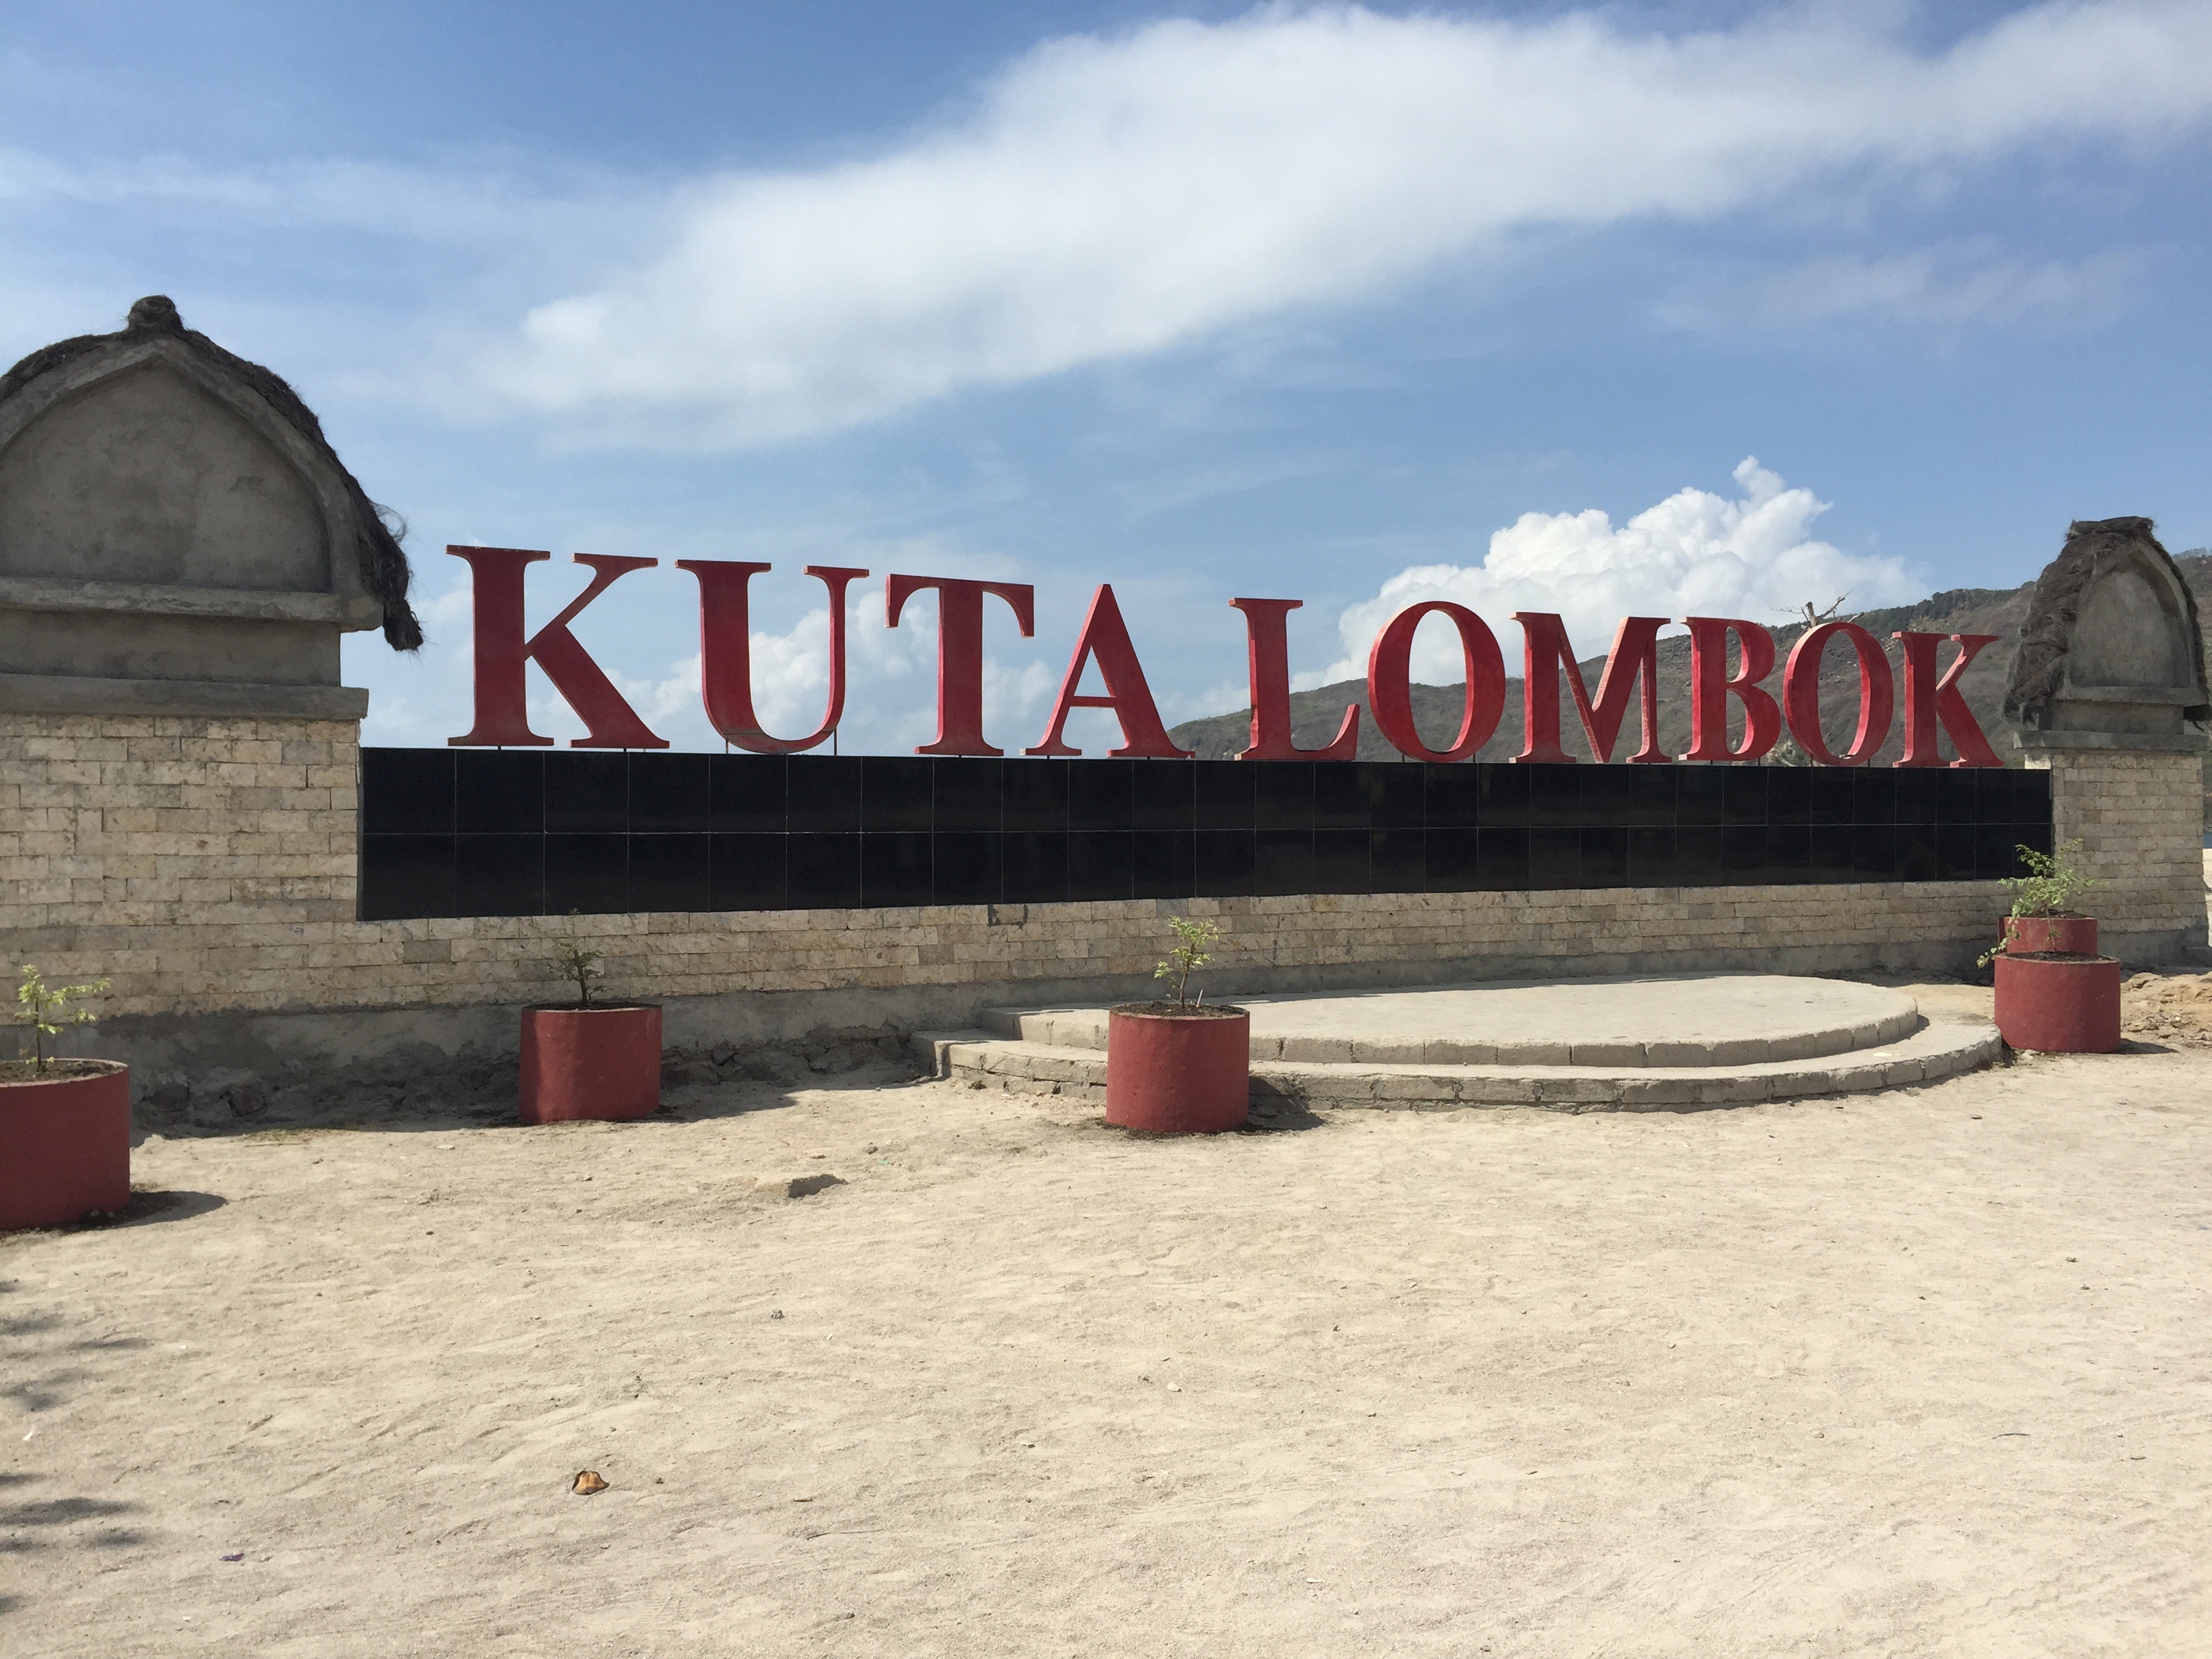
beach, word, travel, letters, indonesia, name, lombok, kuta